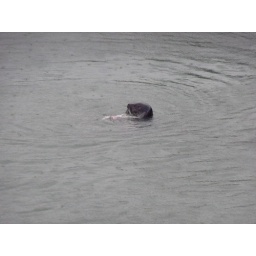
A seal catching salmon in the water near our cruise ship, the Holland America Veendam